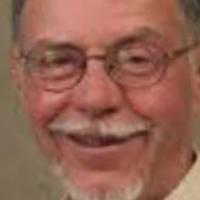
Age group: age 56-65